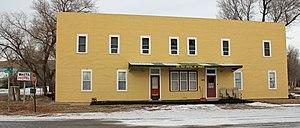
Wasta est une municipalité américaine située dans le comté de Pennington, dans l'État du Dakota du Sud.